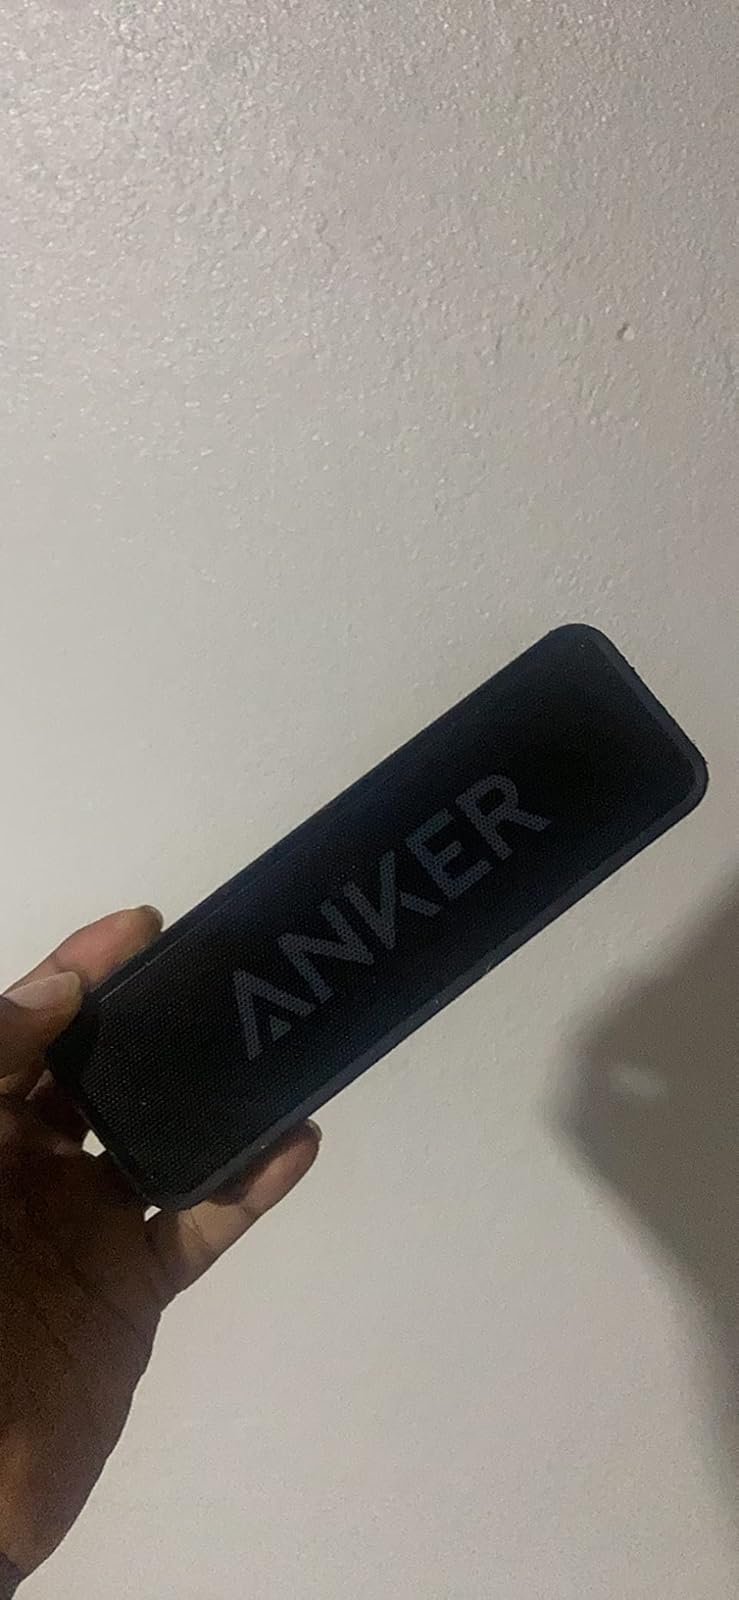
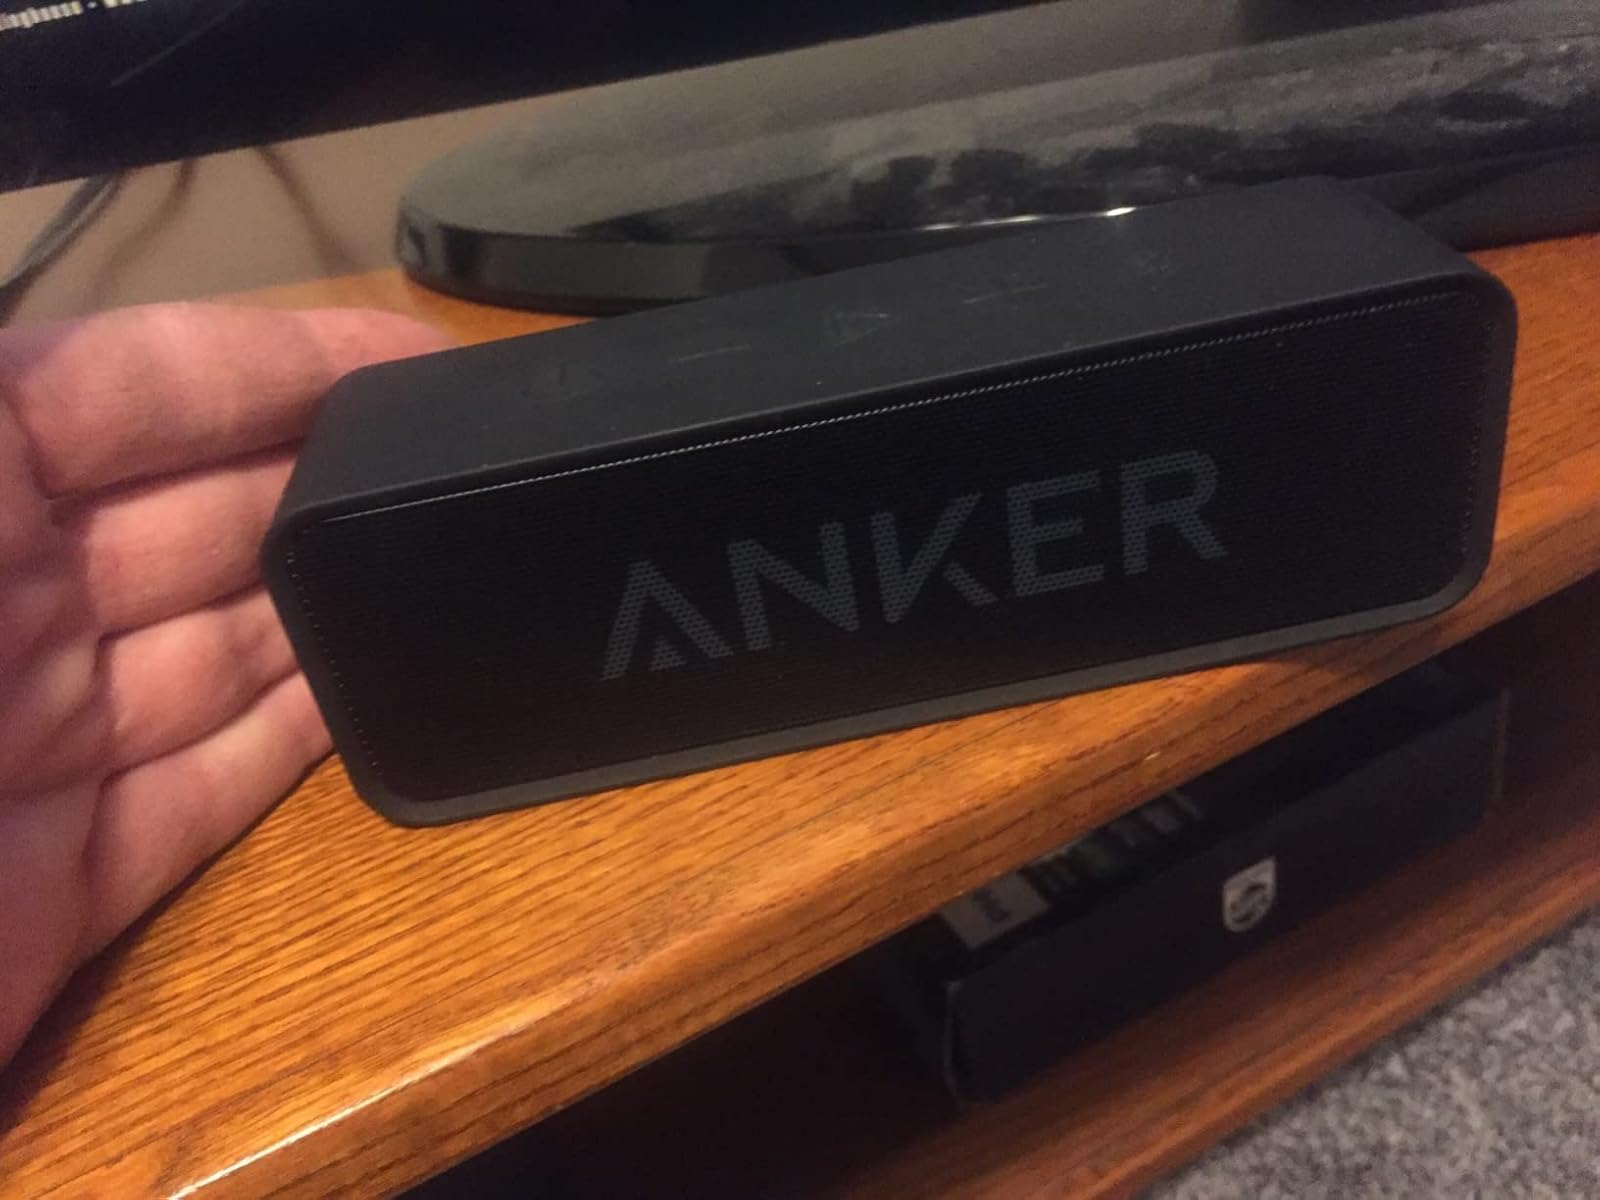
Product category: speaker
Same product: yes